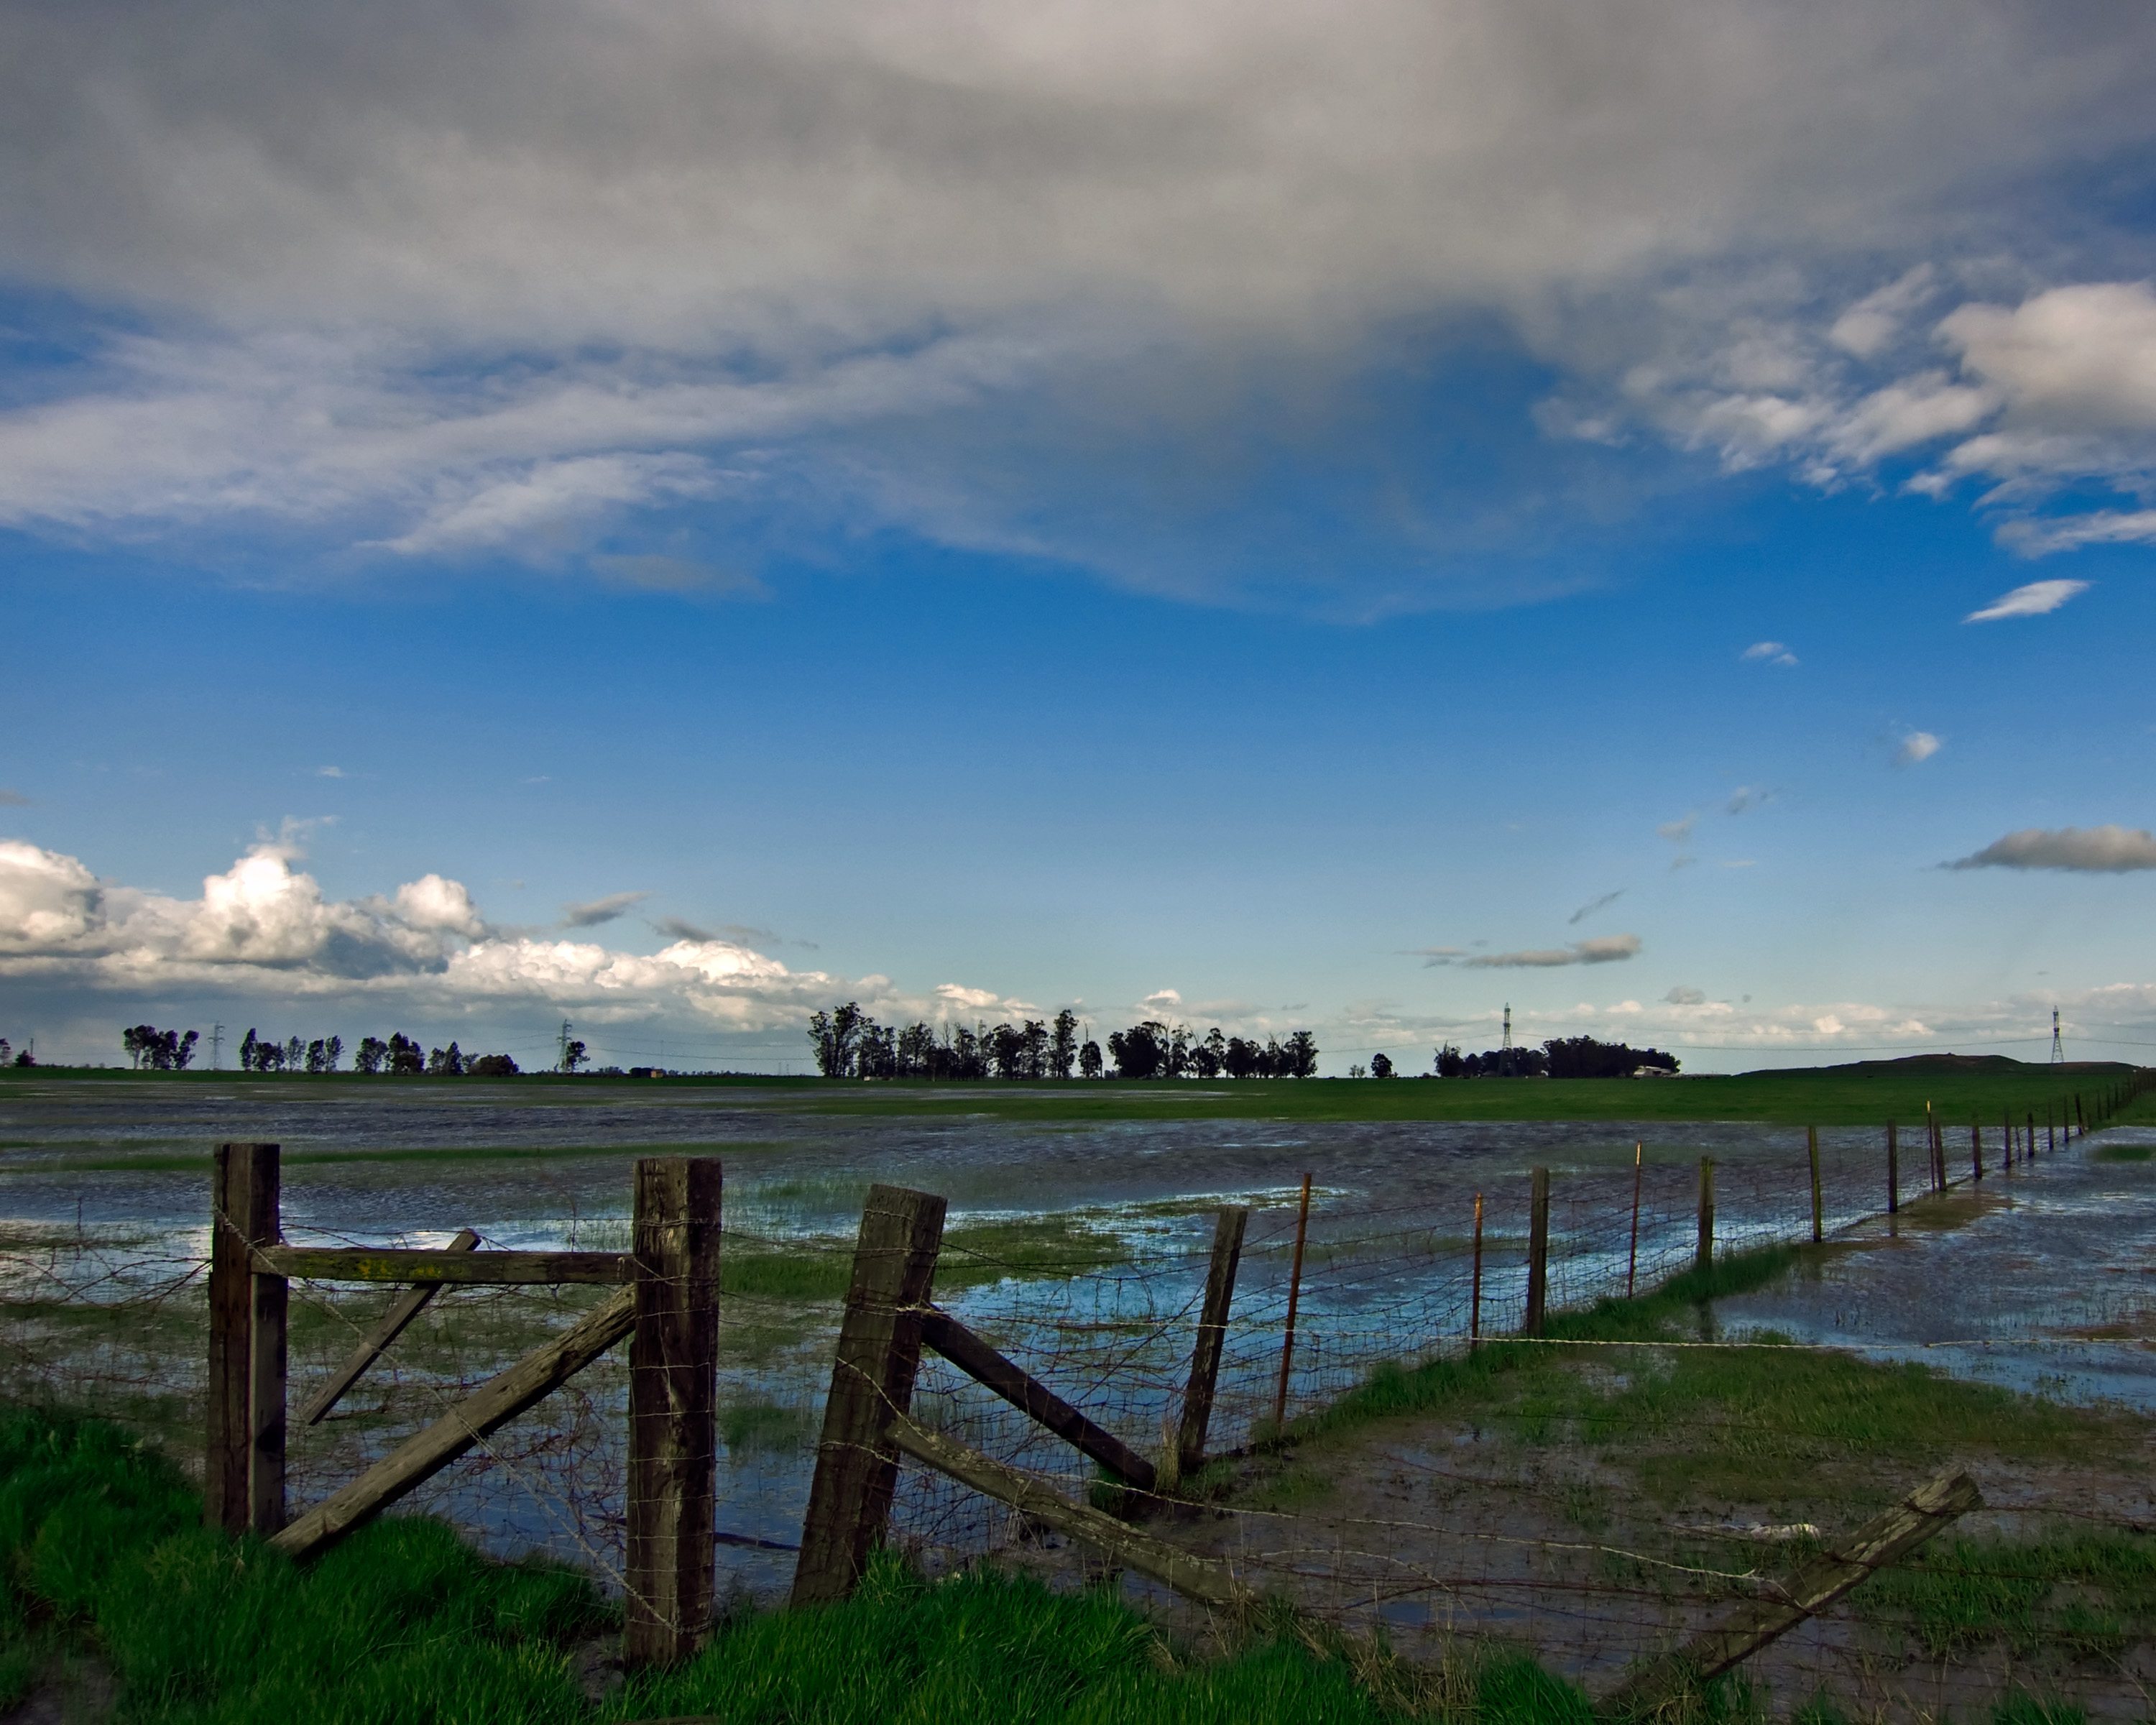
beach, landscape, sea, coast, water, nature, ocean, horizon, marsh, cloud, sky, sunrise, sunset, sunlight, morning, shore, wave, lake, dawn, panorama, dusk, evening, reflection, bay, reservoir, body of water, wetland, loch, meteorological phenomenon